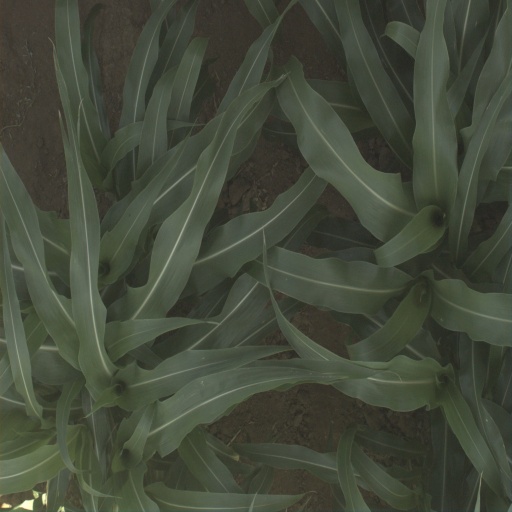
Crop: sorghum